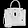
Label: Bag